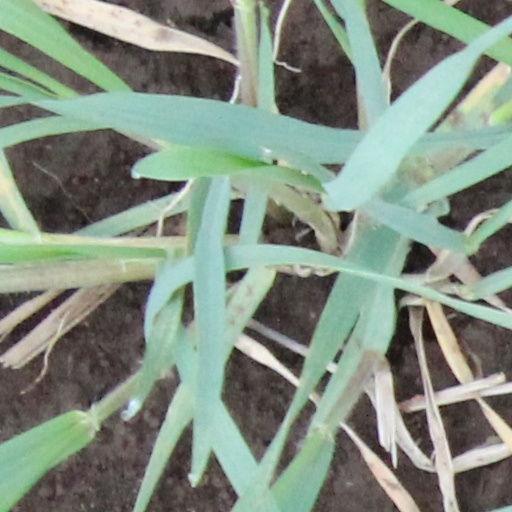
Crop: wheat